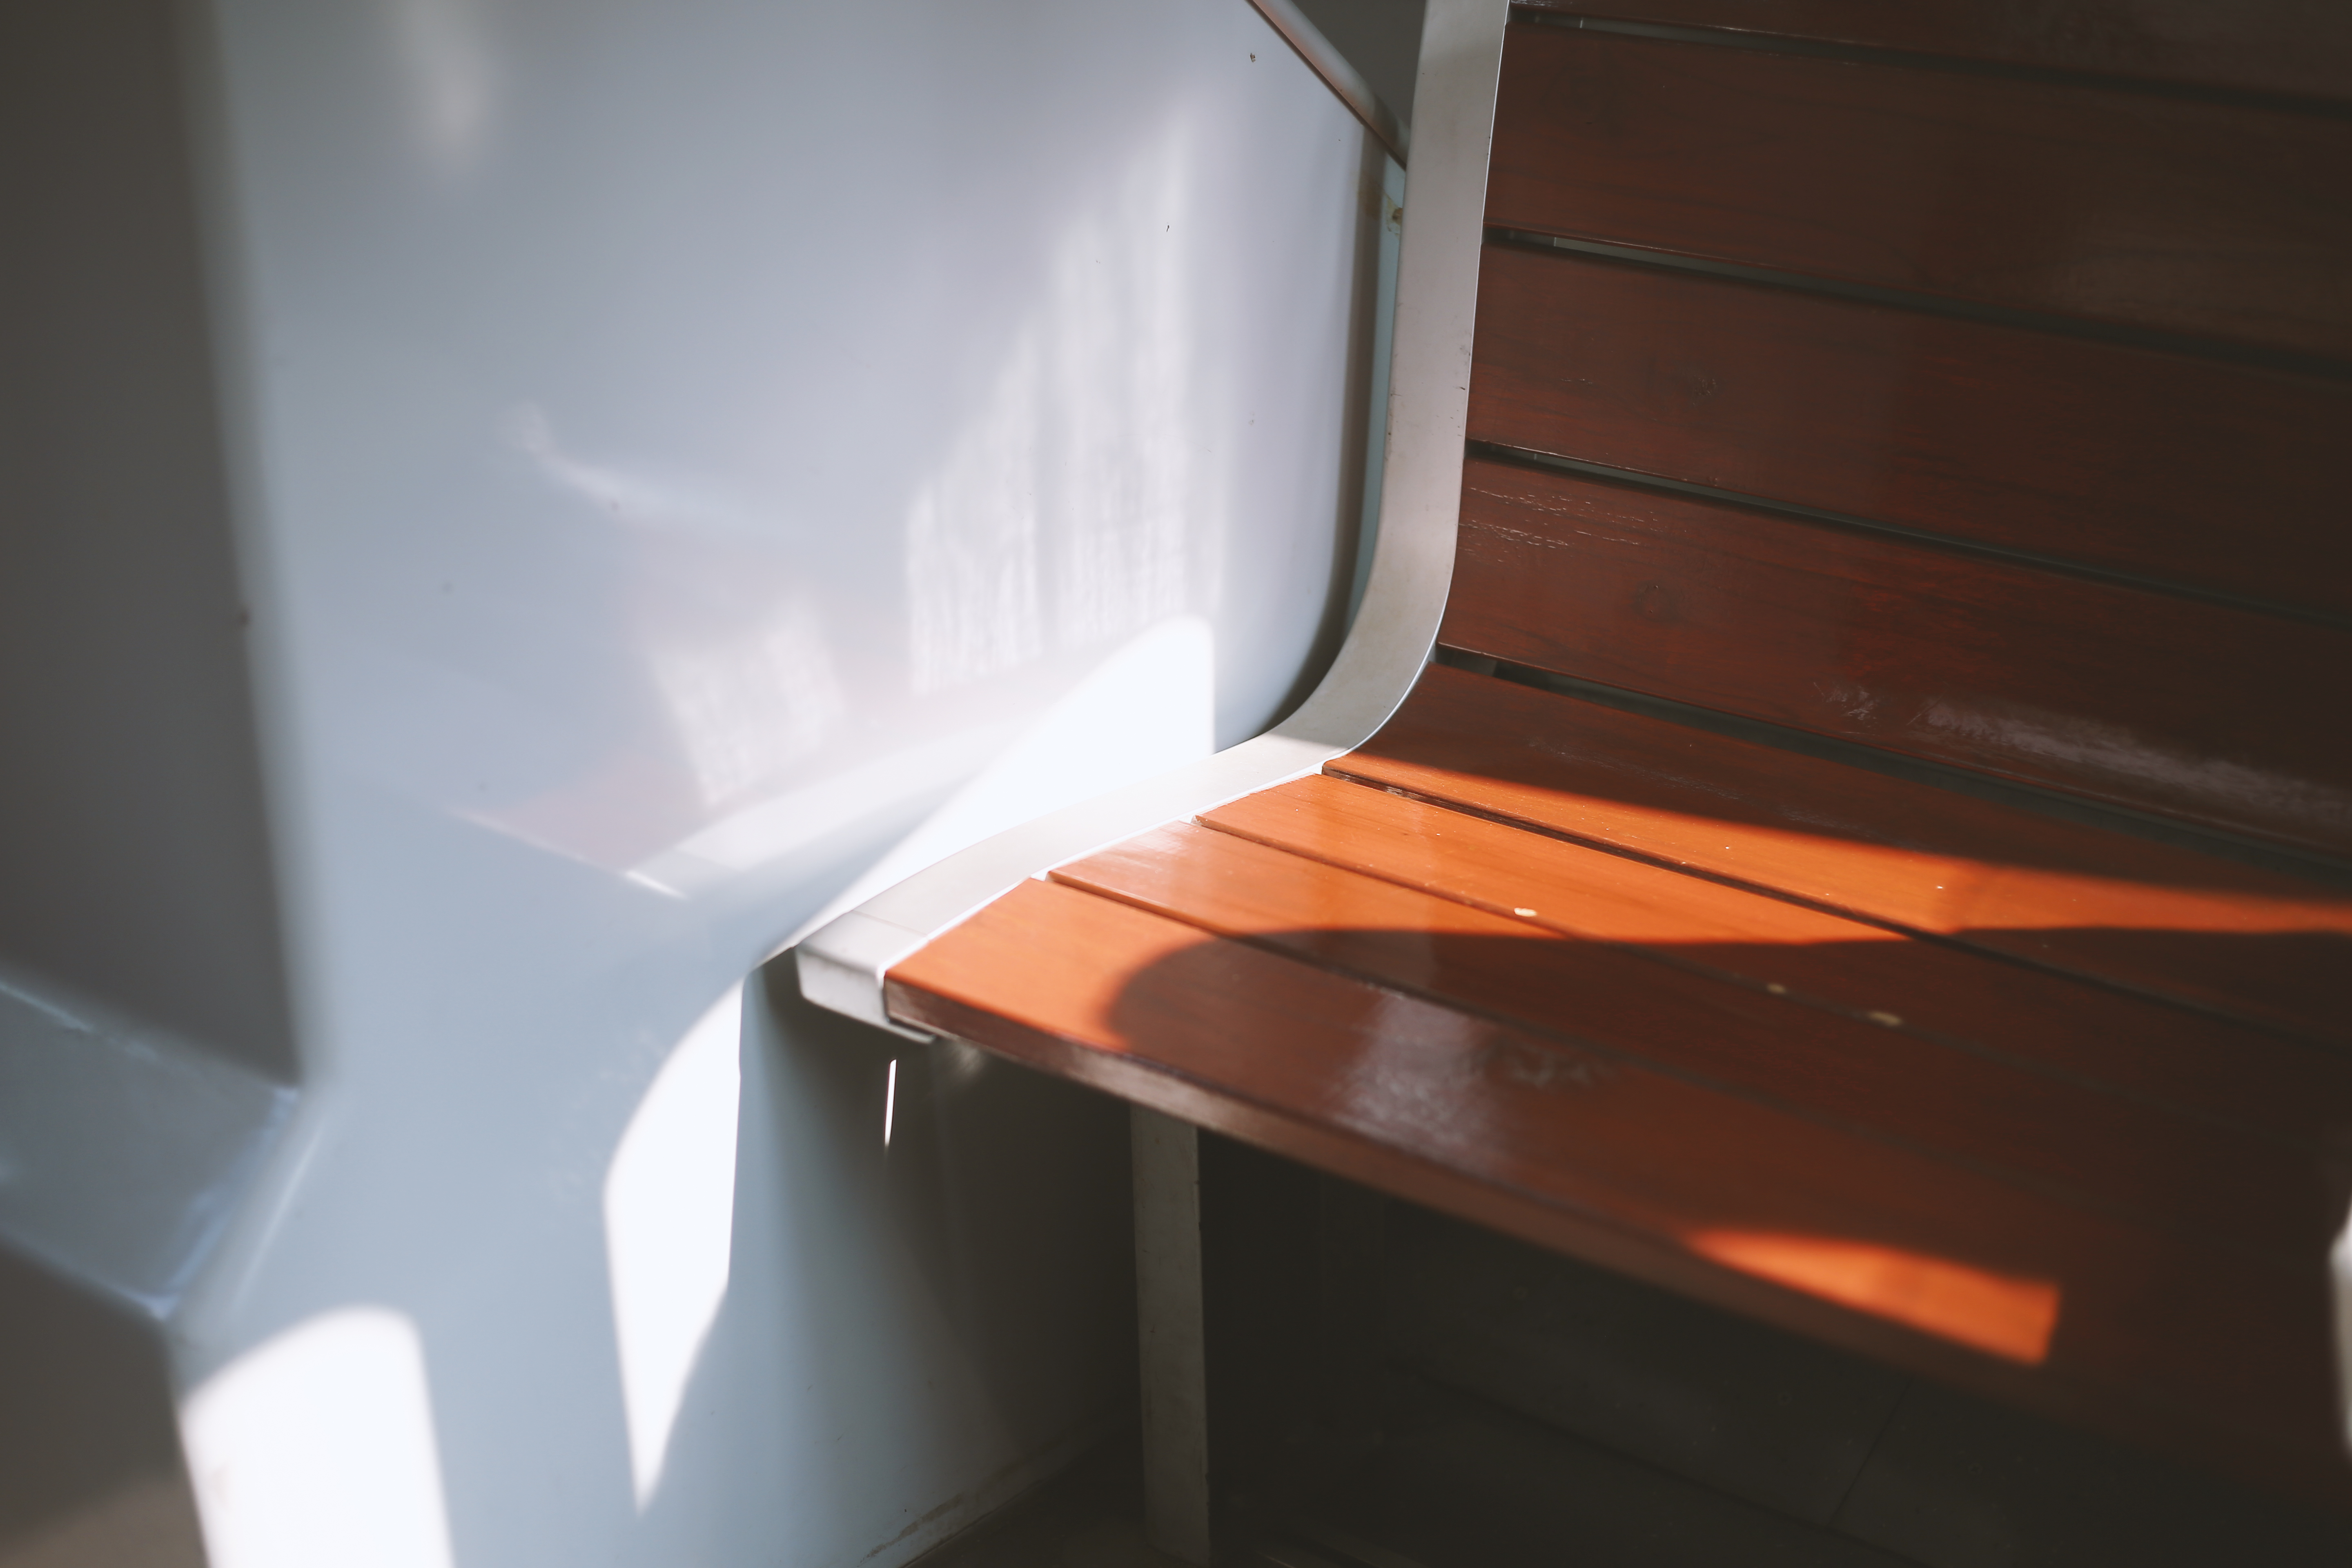
desk, table, light, floor, glass, ceiling, furniture, room, lighting, interior design, bumper, design, automotive exterior